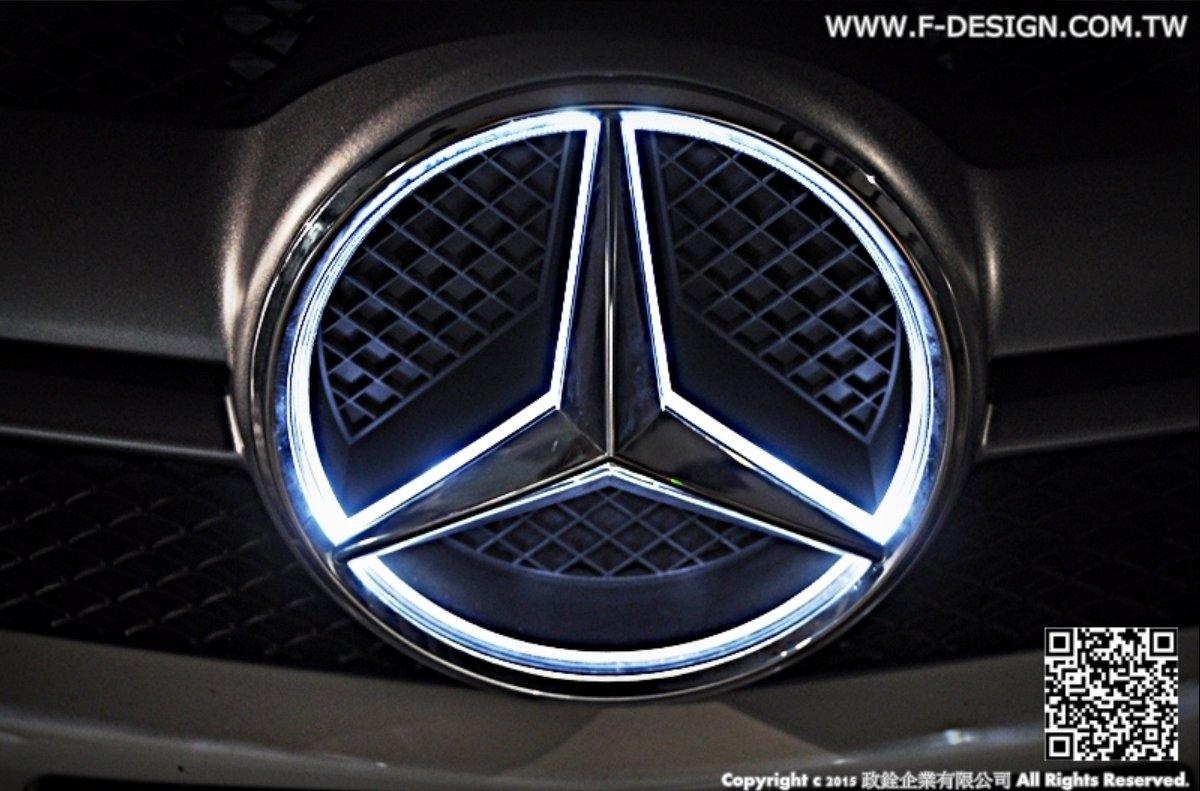
Future Design Car Led Emblem Badges Illuminated Star Front Car Light For Mercedes Benz A-Class C-Class CLA-Class
Brand: Future Design Carbon
Suitable for : Mercedes Benz W204.W205.W218.W166.W212.W207.C117.C118.W176.W177.W246 Please leave a note of your Make/Model/Year when placing order, thanks!
Category: Vehicles & Parts > Vehicle Parts & Accessories > Motor Vehicle Parts > Motor Vehicle Lighting > Light Covers